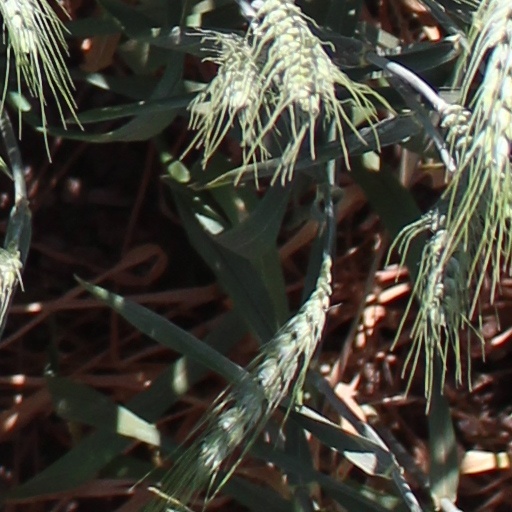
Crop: wheat